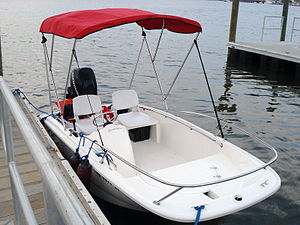
Bimini (solsejl)
Bimini monteret på en mindre motorbåd
En bimini er en sejldugstop, der er solsejl på en båd. Biminien er ofte monteret på en letvægtramme, der gør den nem at folde sammen, når den ikke er i brug. Den er opkaldt efter Bimini-distriktet på Bahamas.